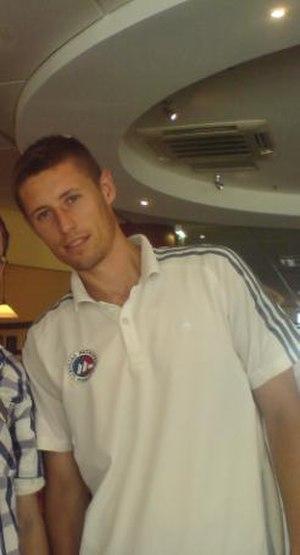
Pāvels Mihadjuks est un footballeur international letton né le 27 mai 1980 à Liepāja.